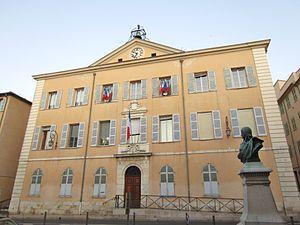
Antibes est une commune française de l'aire urbaine de Nice située dans le département des Alpes-Maritimes en région Provence-Alpes-Côte d'Azur. Ses habitants sont appelés les Antibois et Antiboises. Antibes est, en 2017, la troisième ville la plus peuplée du département, après Nice et Cannes.